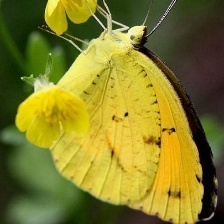
Species: CLOUDED SULPHUR
Butterfly family (ImageNet category): sulphur_butterfly